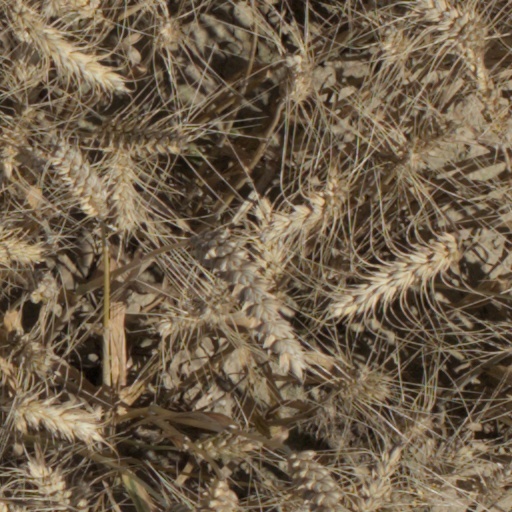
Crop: wheat